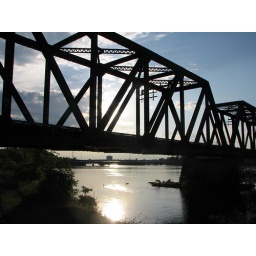
out of order train bridge / Ponte del treno in disuso